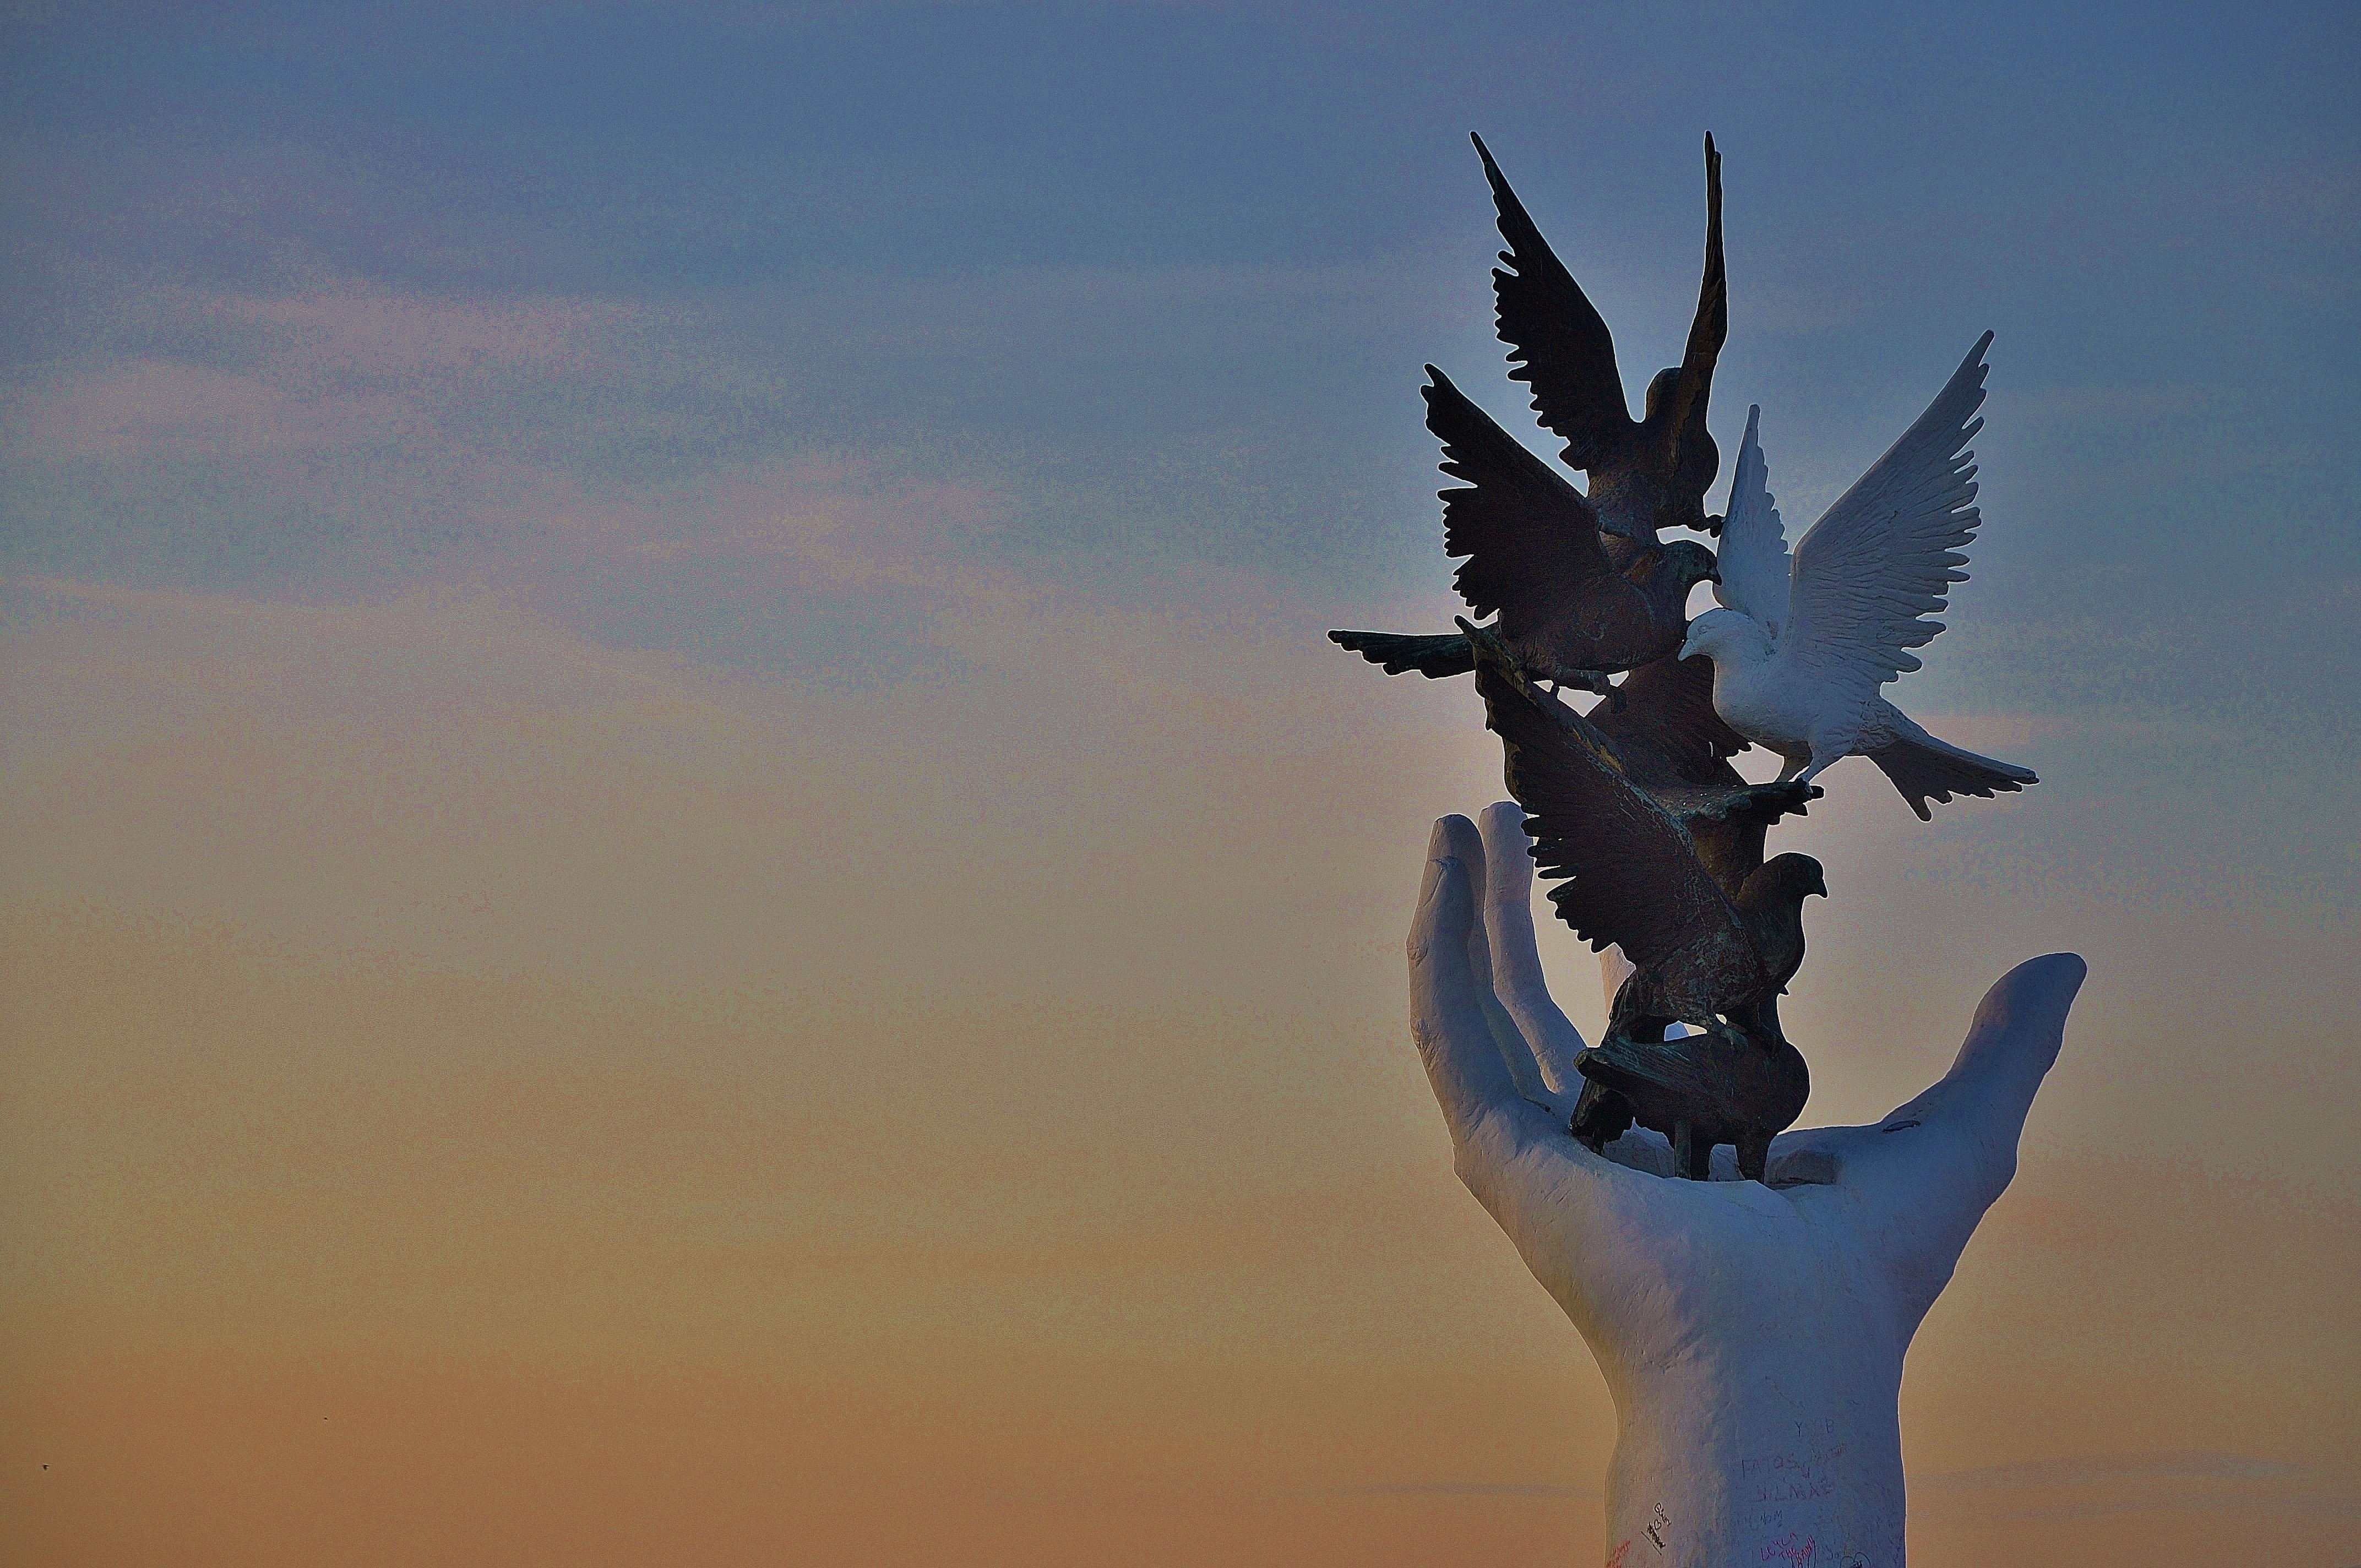
hand, bird, wing, sky, animal, flying, monument, statue, symbol, flight, blue, decor, feather, pigeons, dove, atmosphere of earth